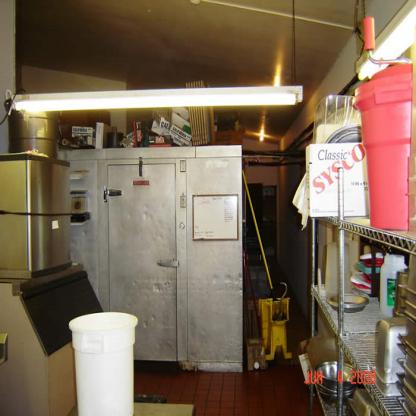
Scene: Indoor